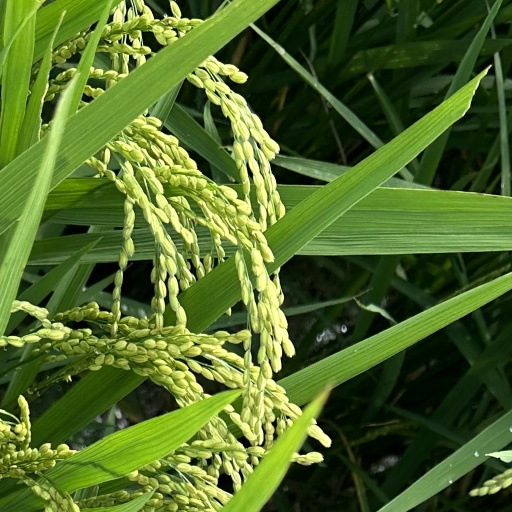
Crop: rice